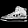
Label: Sneaker